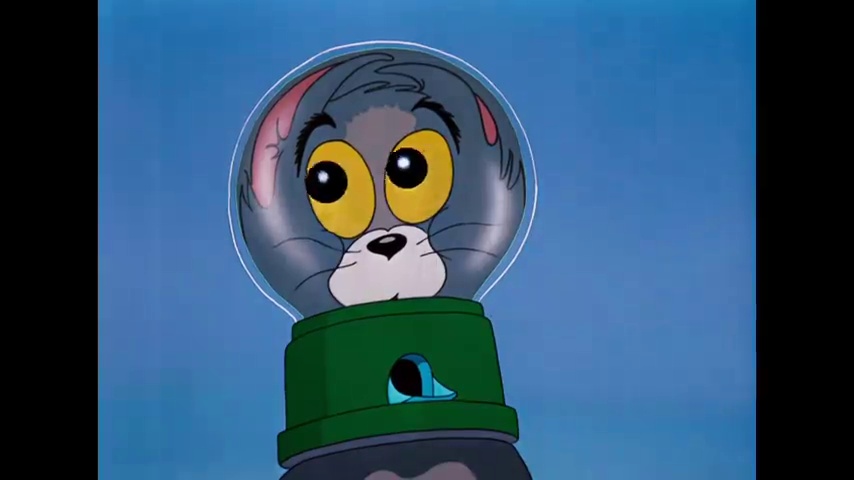
Portrait style: Cartoon Portrait